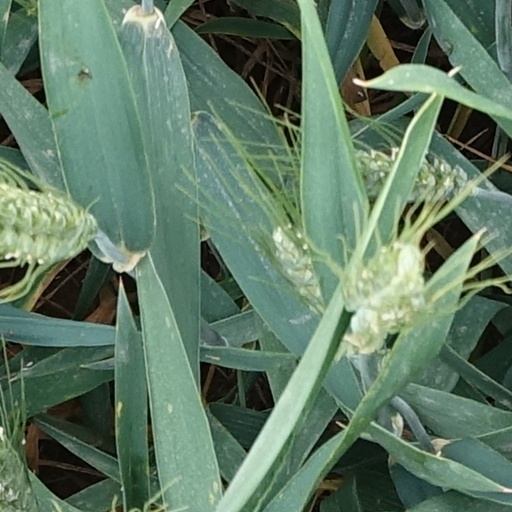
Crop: wheat